Draco (lizard)

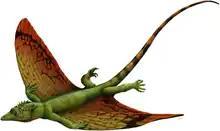
Life restoration of the weigeltisaurid "Weigeltisaurus jaekeli," one of the oldest known gliding reptiles

Several other lineages of reptile known from the fossil record have convergently evolved similar gliding mechanisms consisting of a patagium or plate flanking the torso; the weigeltisaurids are the oldest of these, living in the Late Permian from around 258 to 252 million years ago. Other lineages include the Triassic kuehneosaurids and "Mecistotrachelos," and the Cretaceous lizard "Xianglong".